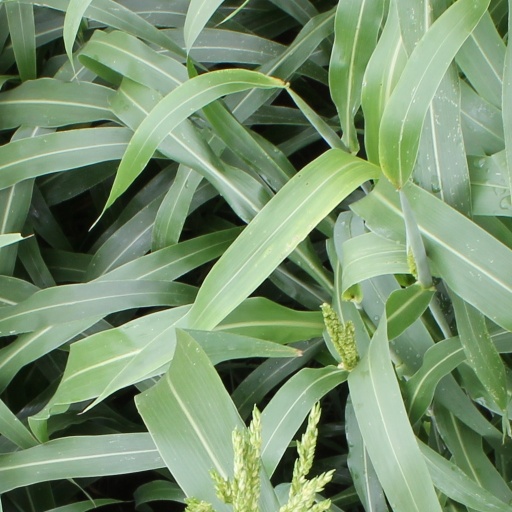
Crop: sorghum